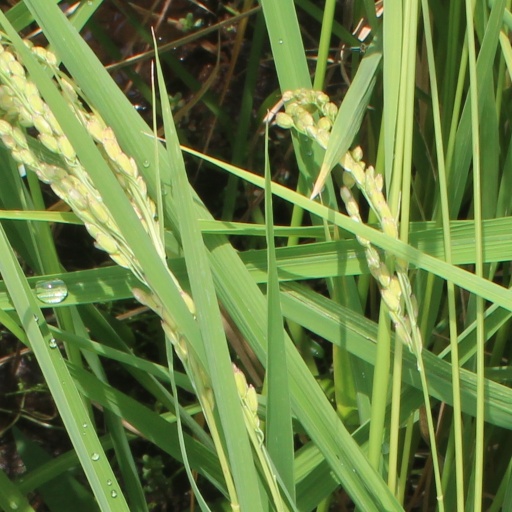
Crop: rice